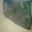
Label: ray